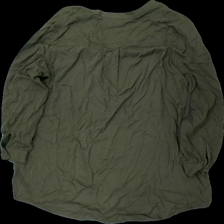
View: back
Type: Blouse
Category: Ladies
Brand: H&M
Colors: Green
Material: 100% viskos
Pattern: Other
Cut: V-collar
Size: 38
Season: All
Price range: <50
Recommended usage: Reuse
Description: bluss med fickor